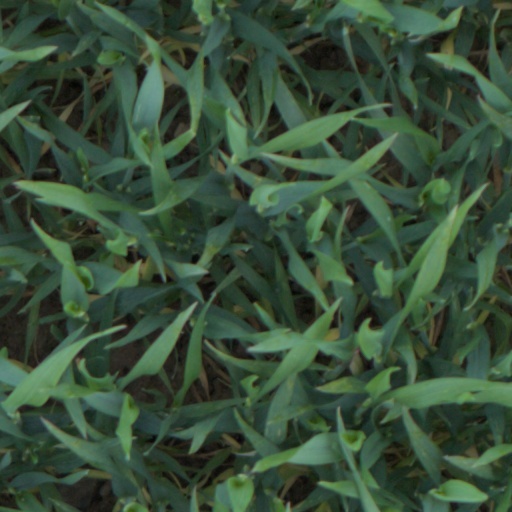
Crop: wheat